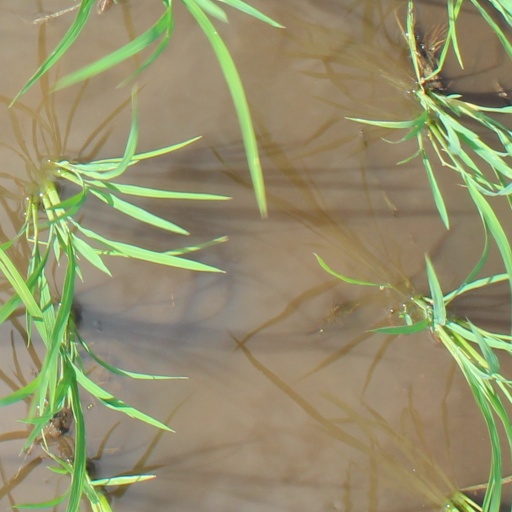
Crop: rice